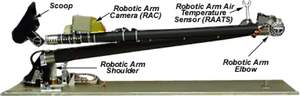
Mars Polar Lander est une des deux sondes spatiales de l'agence spatiale américaine, la NASA, lancée en 1998 pour étudier la planète Mars. Cet atterrisseur doit se poser près du pôle sud martien en bordure de la calotte constituée essentiellement de glace de dioxyde de carbone. L'objectif de la mission qui doit durer les trois mois de l'été martien est de réaliser des photos du site d'atterrissage dans plusieurs longueurs d'ondes pour identifier la nature du sol, creuser des tranchées pour étudier les couches superficielles du sol, analyser des échantillons du sol pour déterminer la présence d'eau, de glace ou d'autres minéraux hydratés reflet du climat passé, effectuer des mesures continues du vent, de la température, de l'humidité et de la pression au niveau du site, détecter des formations nuageuses ou brumeuses dans le ciel et observer les dépôts de givre et de neige sur le sol martien.